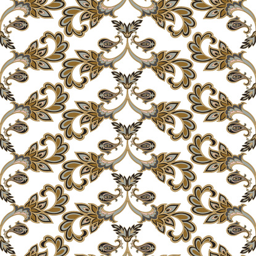
floral pattern flourish tiled oriental ethnic background .